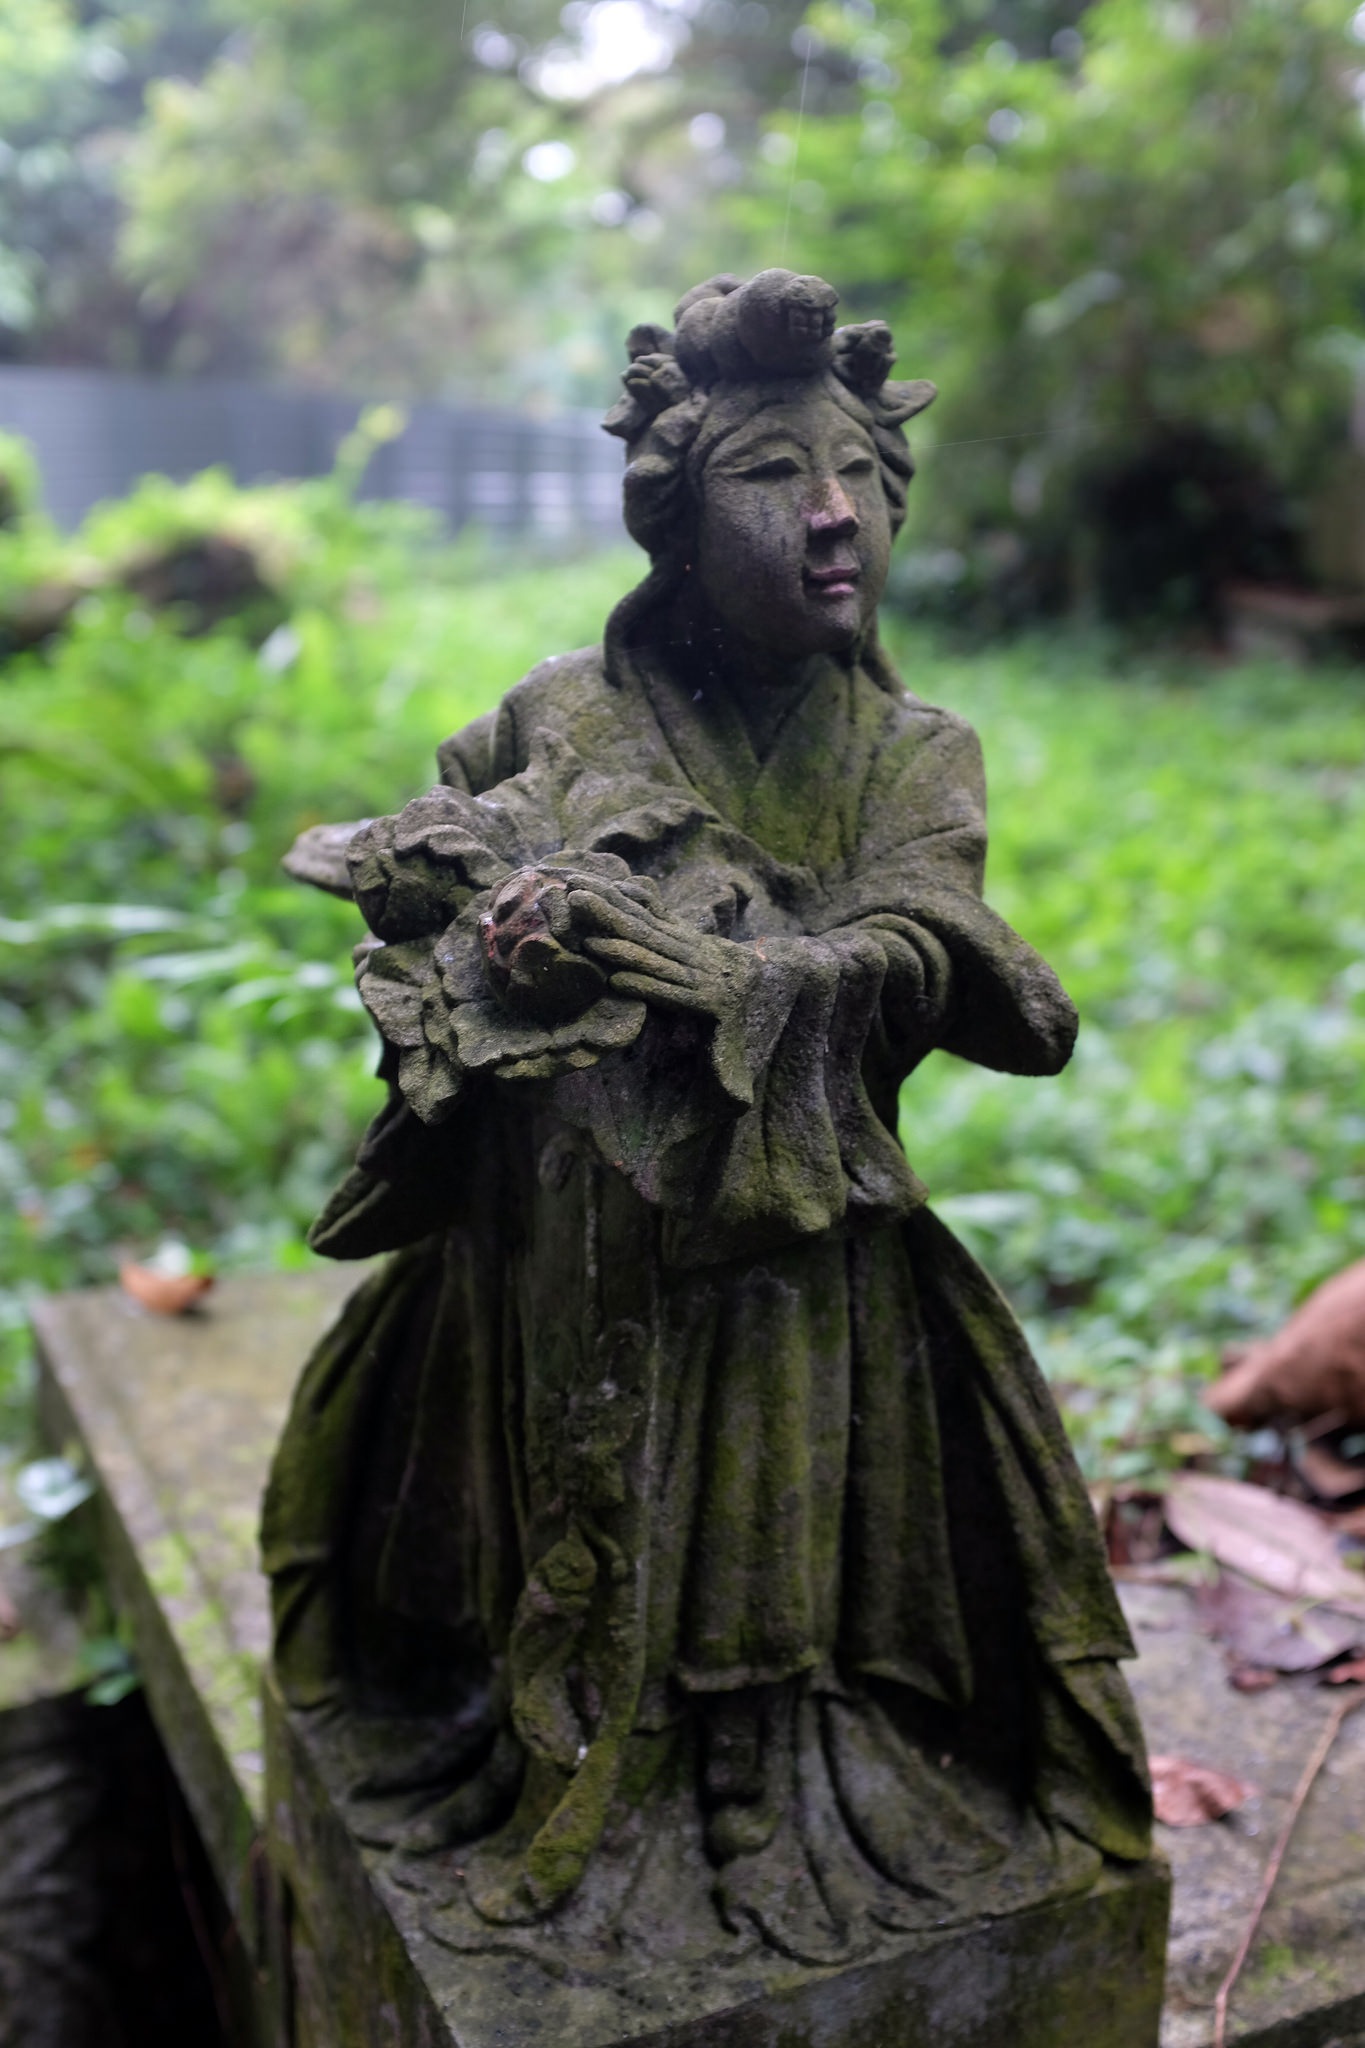
tree, plant, monument, foam, statue, green, couple, botany, cemetery, plants, sculpture, stones, art, temple, vegetation, falls, wallpaper, burial, mythology, tomb stone